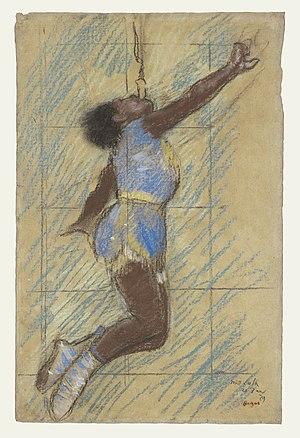
Anna Olga Woodson, née Anna Olga Brown, dite Lala Kaira ou Miss Lala ou Miss La La ou Mˡˡᵉ Lala ou Mademoiselle La La, est une artiste de cirque née en 1858 à Stettin.
Miss Lala au cirque Fernando ou Mademoiselle La La au cirque Fernando est un tableau peint par Edgar Degas en 1879 et conservé à la National Gallery à Londres.